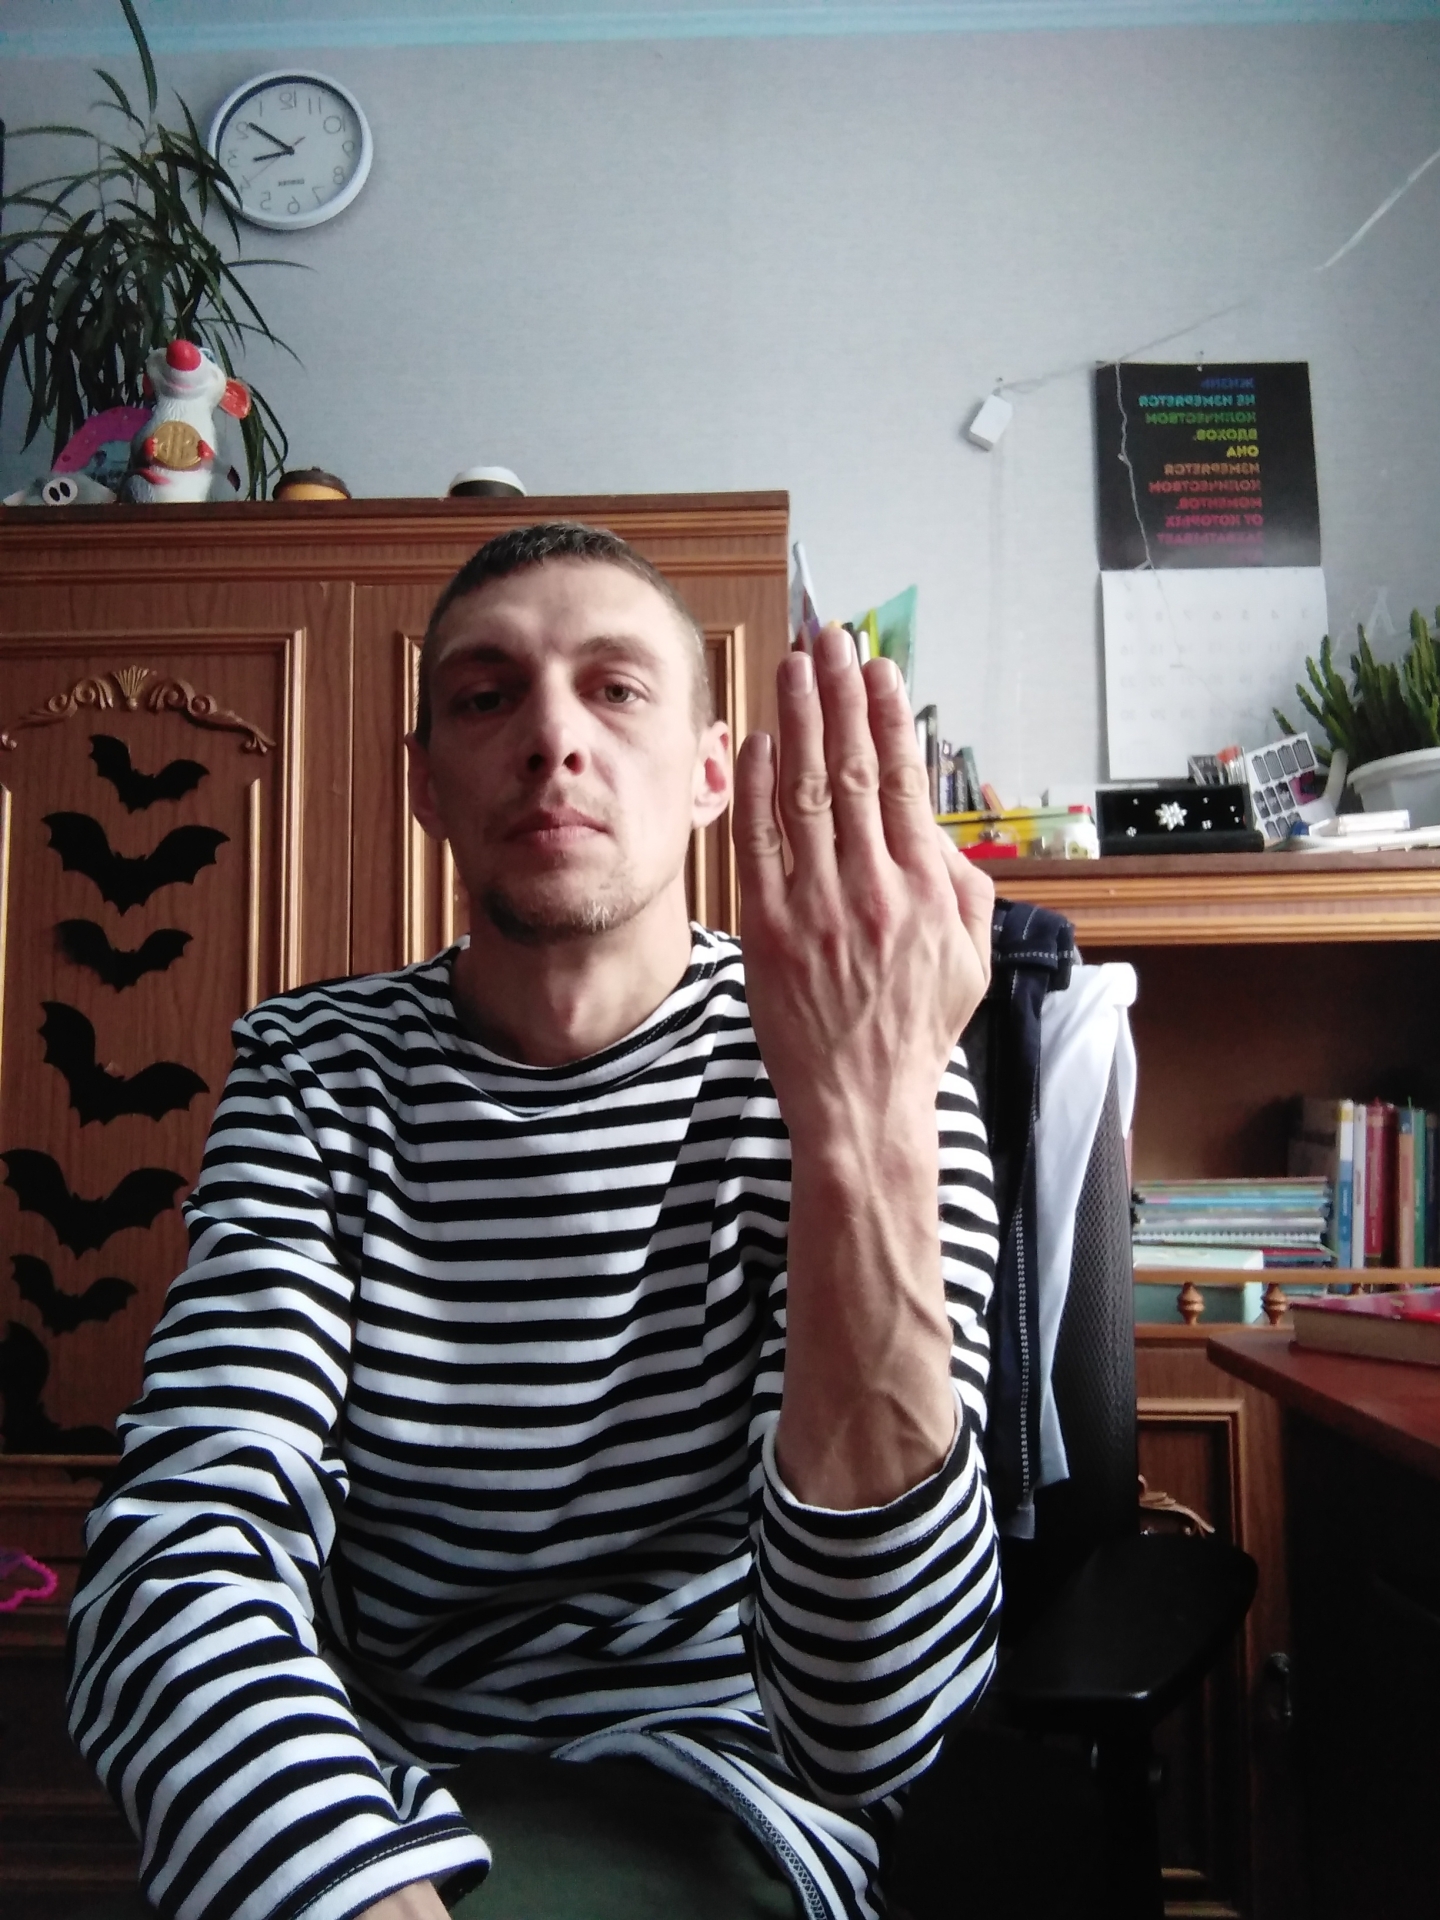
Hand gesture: stop_inverted